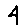
Label: 4